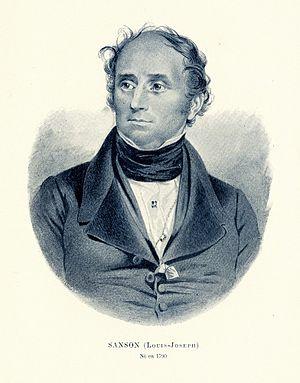
Lithographie d'après N. E. Maurin. Auteur de l'ouvrage
Louis Joseph Sanson, né le 26 janvier 1790 à Paris et mort le 1ᵉʳ août 1841 à Paris, est un chirurgien et ophtalmologue français, agrégé de la Faculté de médecine de Paris, membre de l'Académie de médecine, élève et successeur de Guillaume Dupuytren à l'Hôtel-Dieu de Paris.